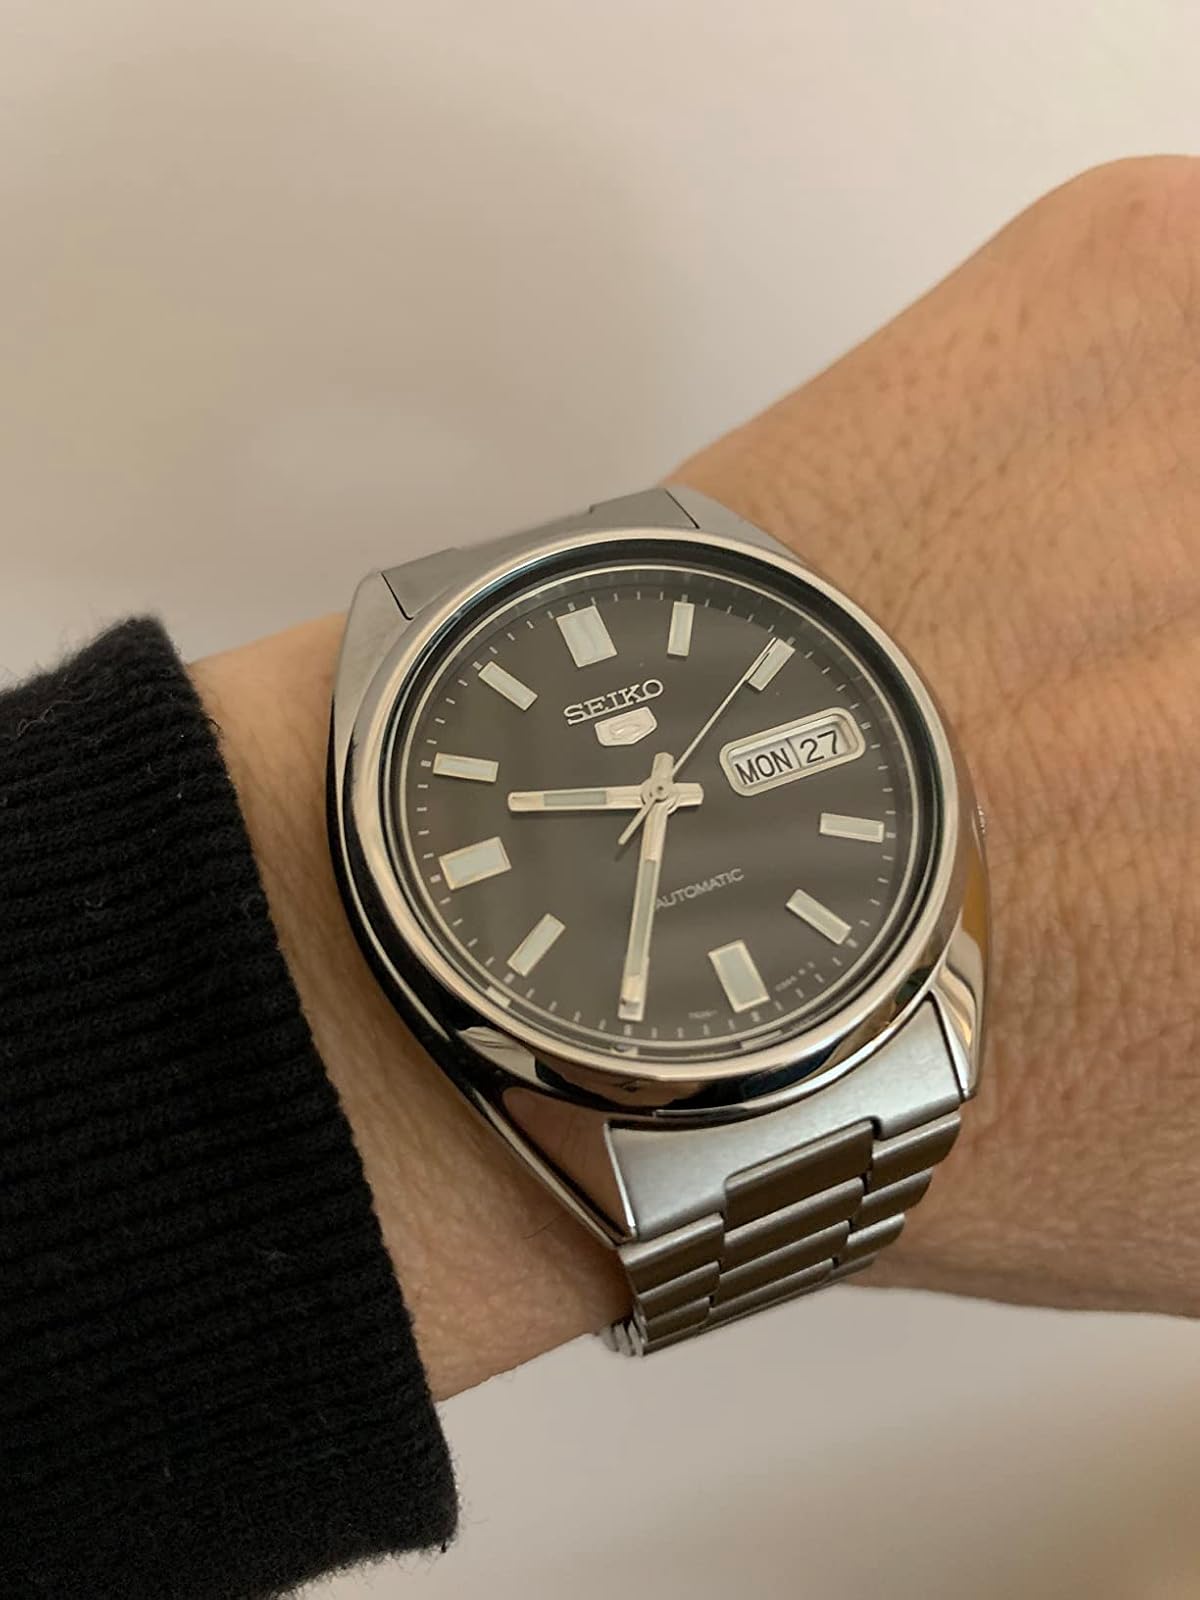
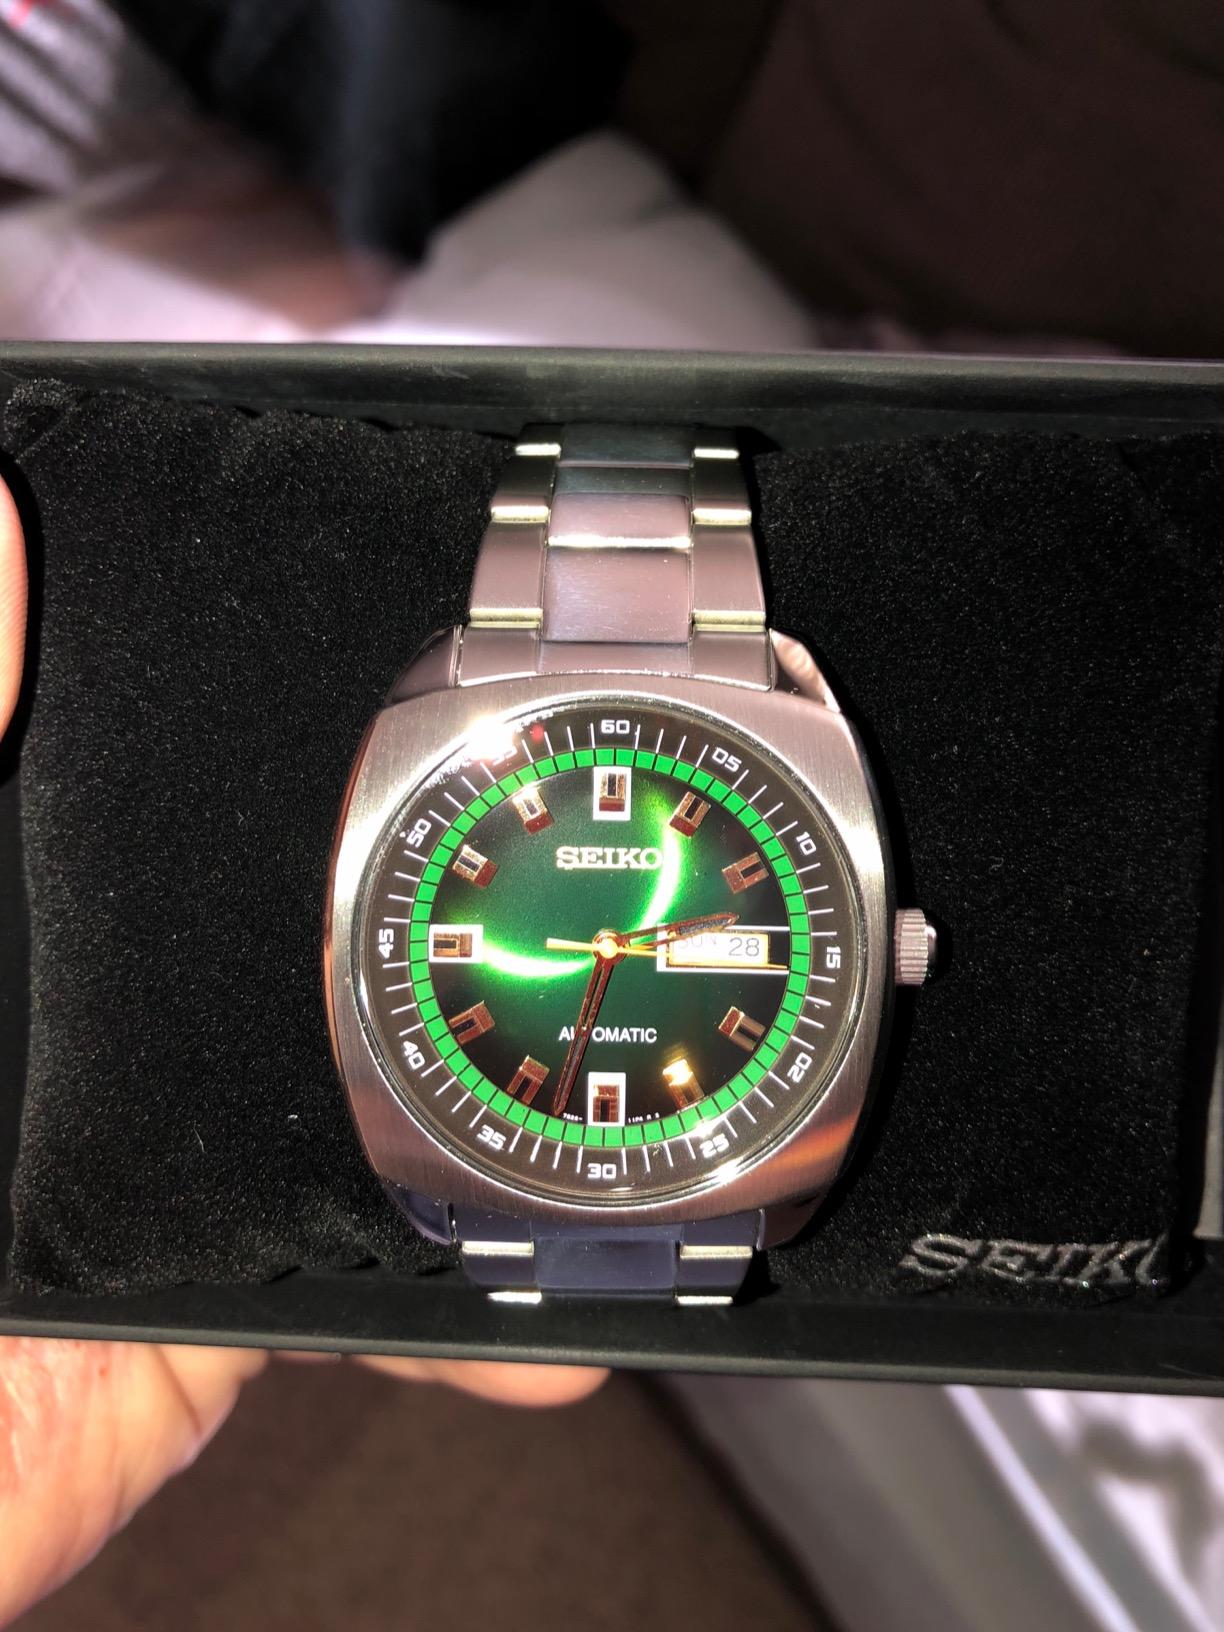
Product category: accessories_watch
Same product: no